Hall Johnson

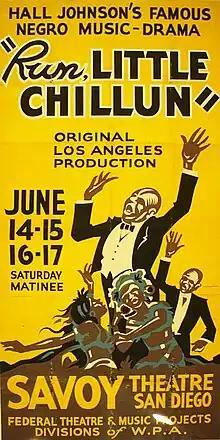

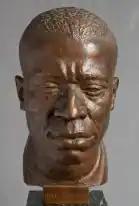
Bust of Hall Johnson

In time, however, he became more interested in choral music, forming the Hall Johnson Negro Choir, the first of many choral ensembles, in 1925. The group first performed professionally at the Pythian Temple in 1928. Johnson and his choir became renowned through their participation in the 1930 Broadway production of Marc Connelly's "The Green Pastures" as well as in national and international tours of the play, radio versions, the 1936 film adaptation, and Hallmark Hall of Fame television broadcasts.